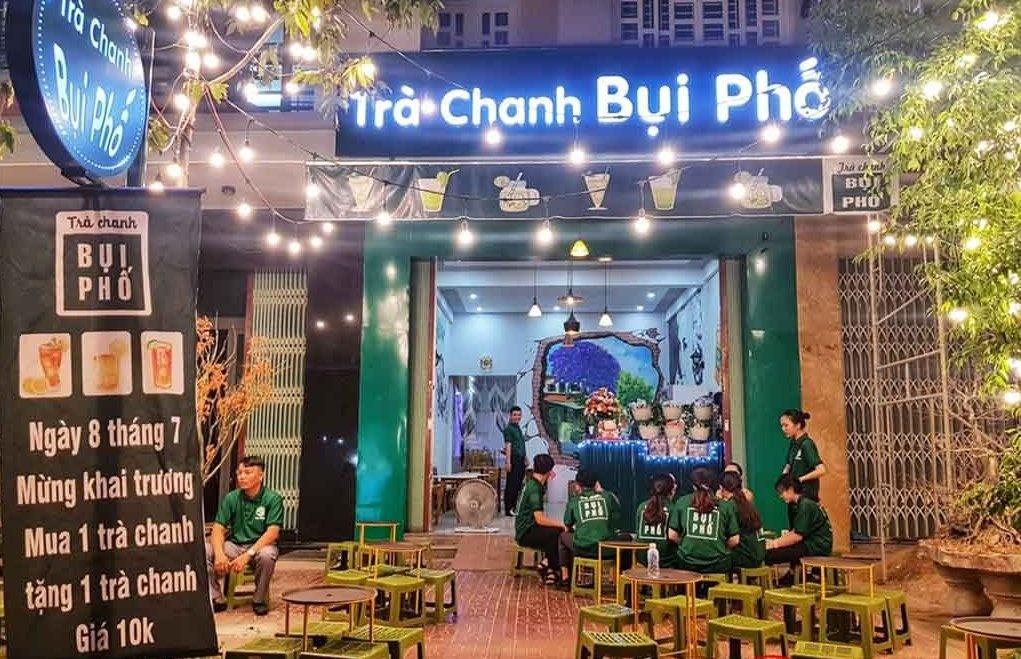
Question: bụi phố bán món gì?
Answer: bụi phố bán món trà chanh